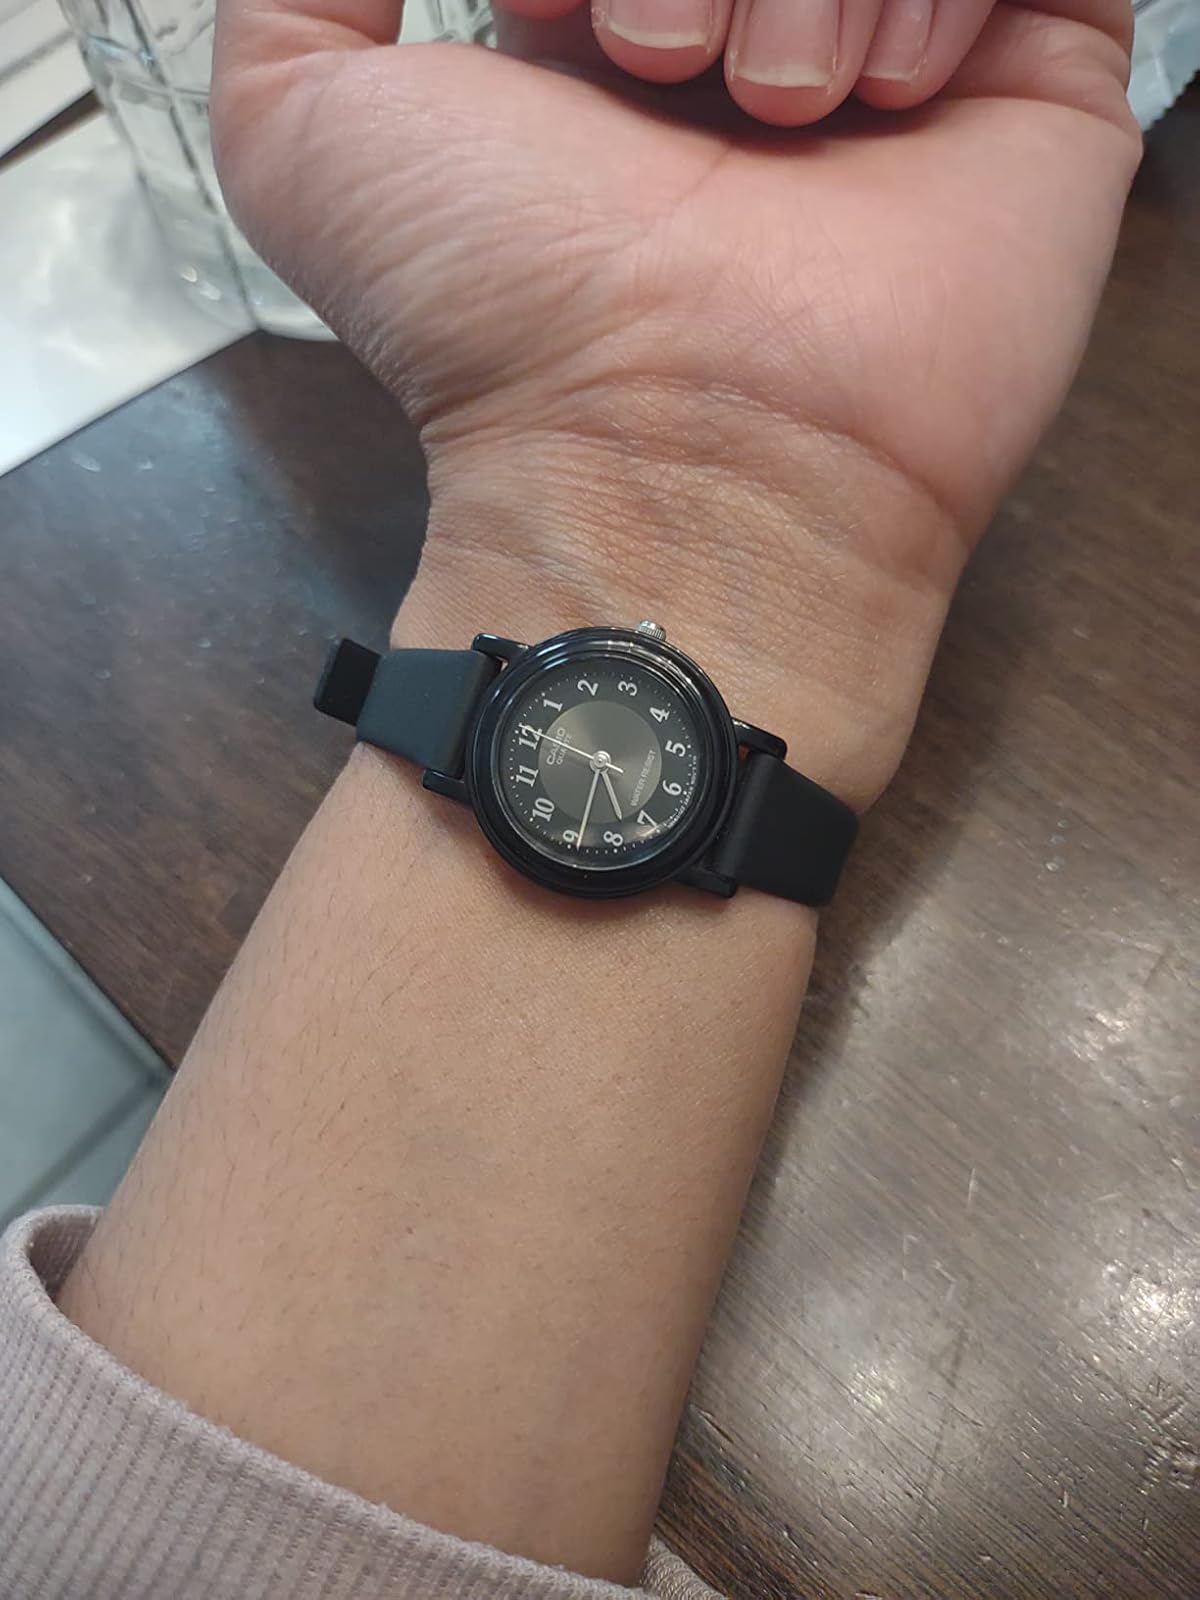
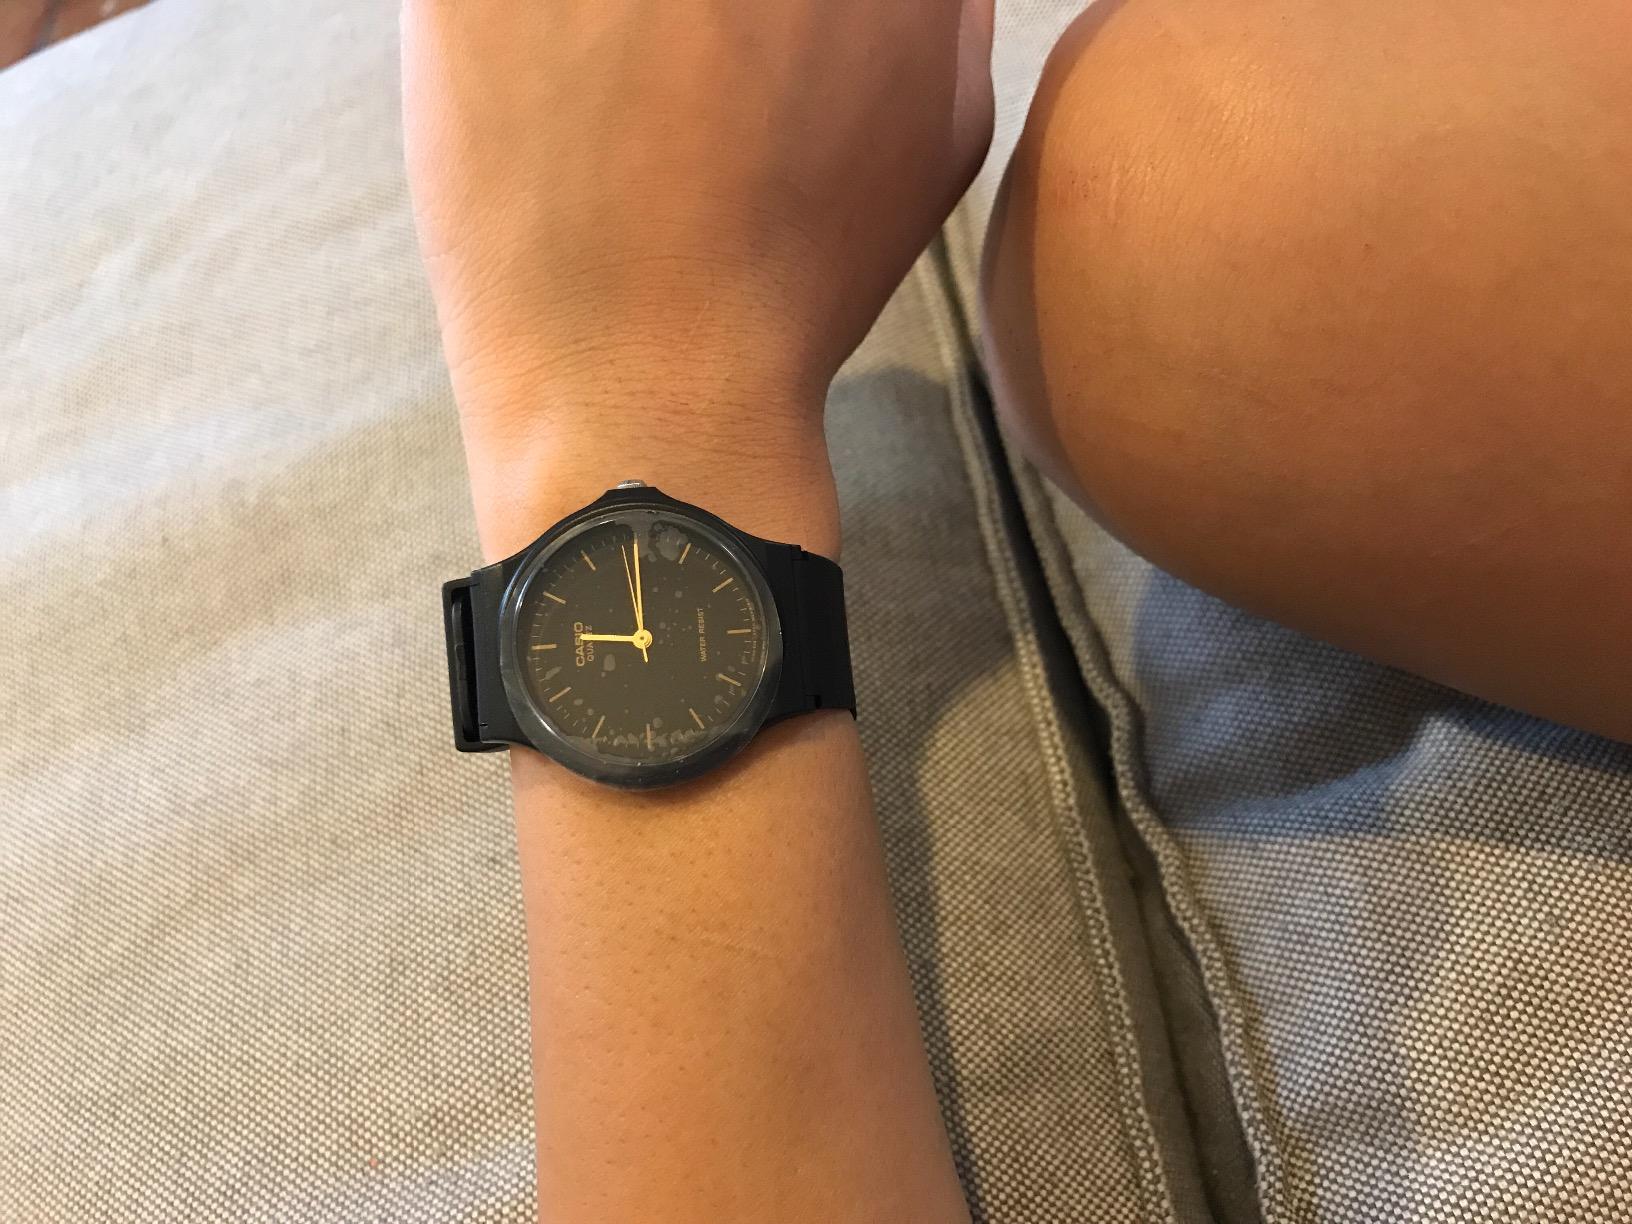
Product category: accessories_watch
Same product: no